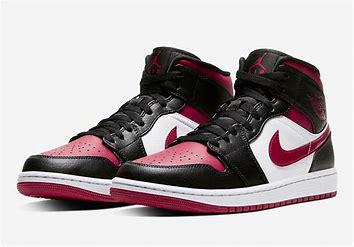
Brand: Jordan
Model: 1 Mid